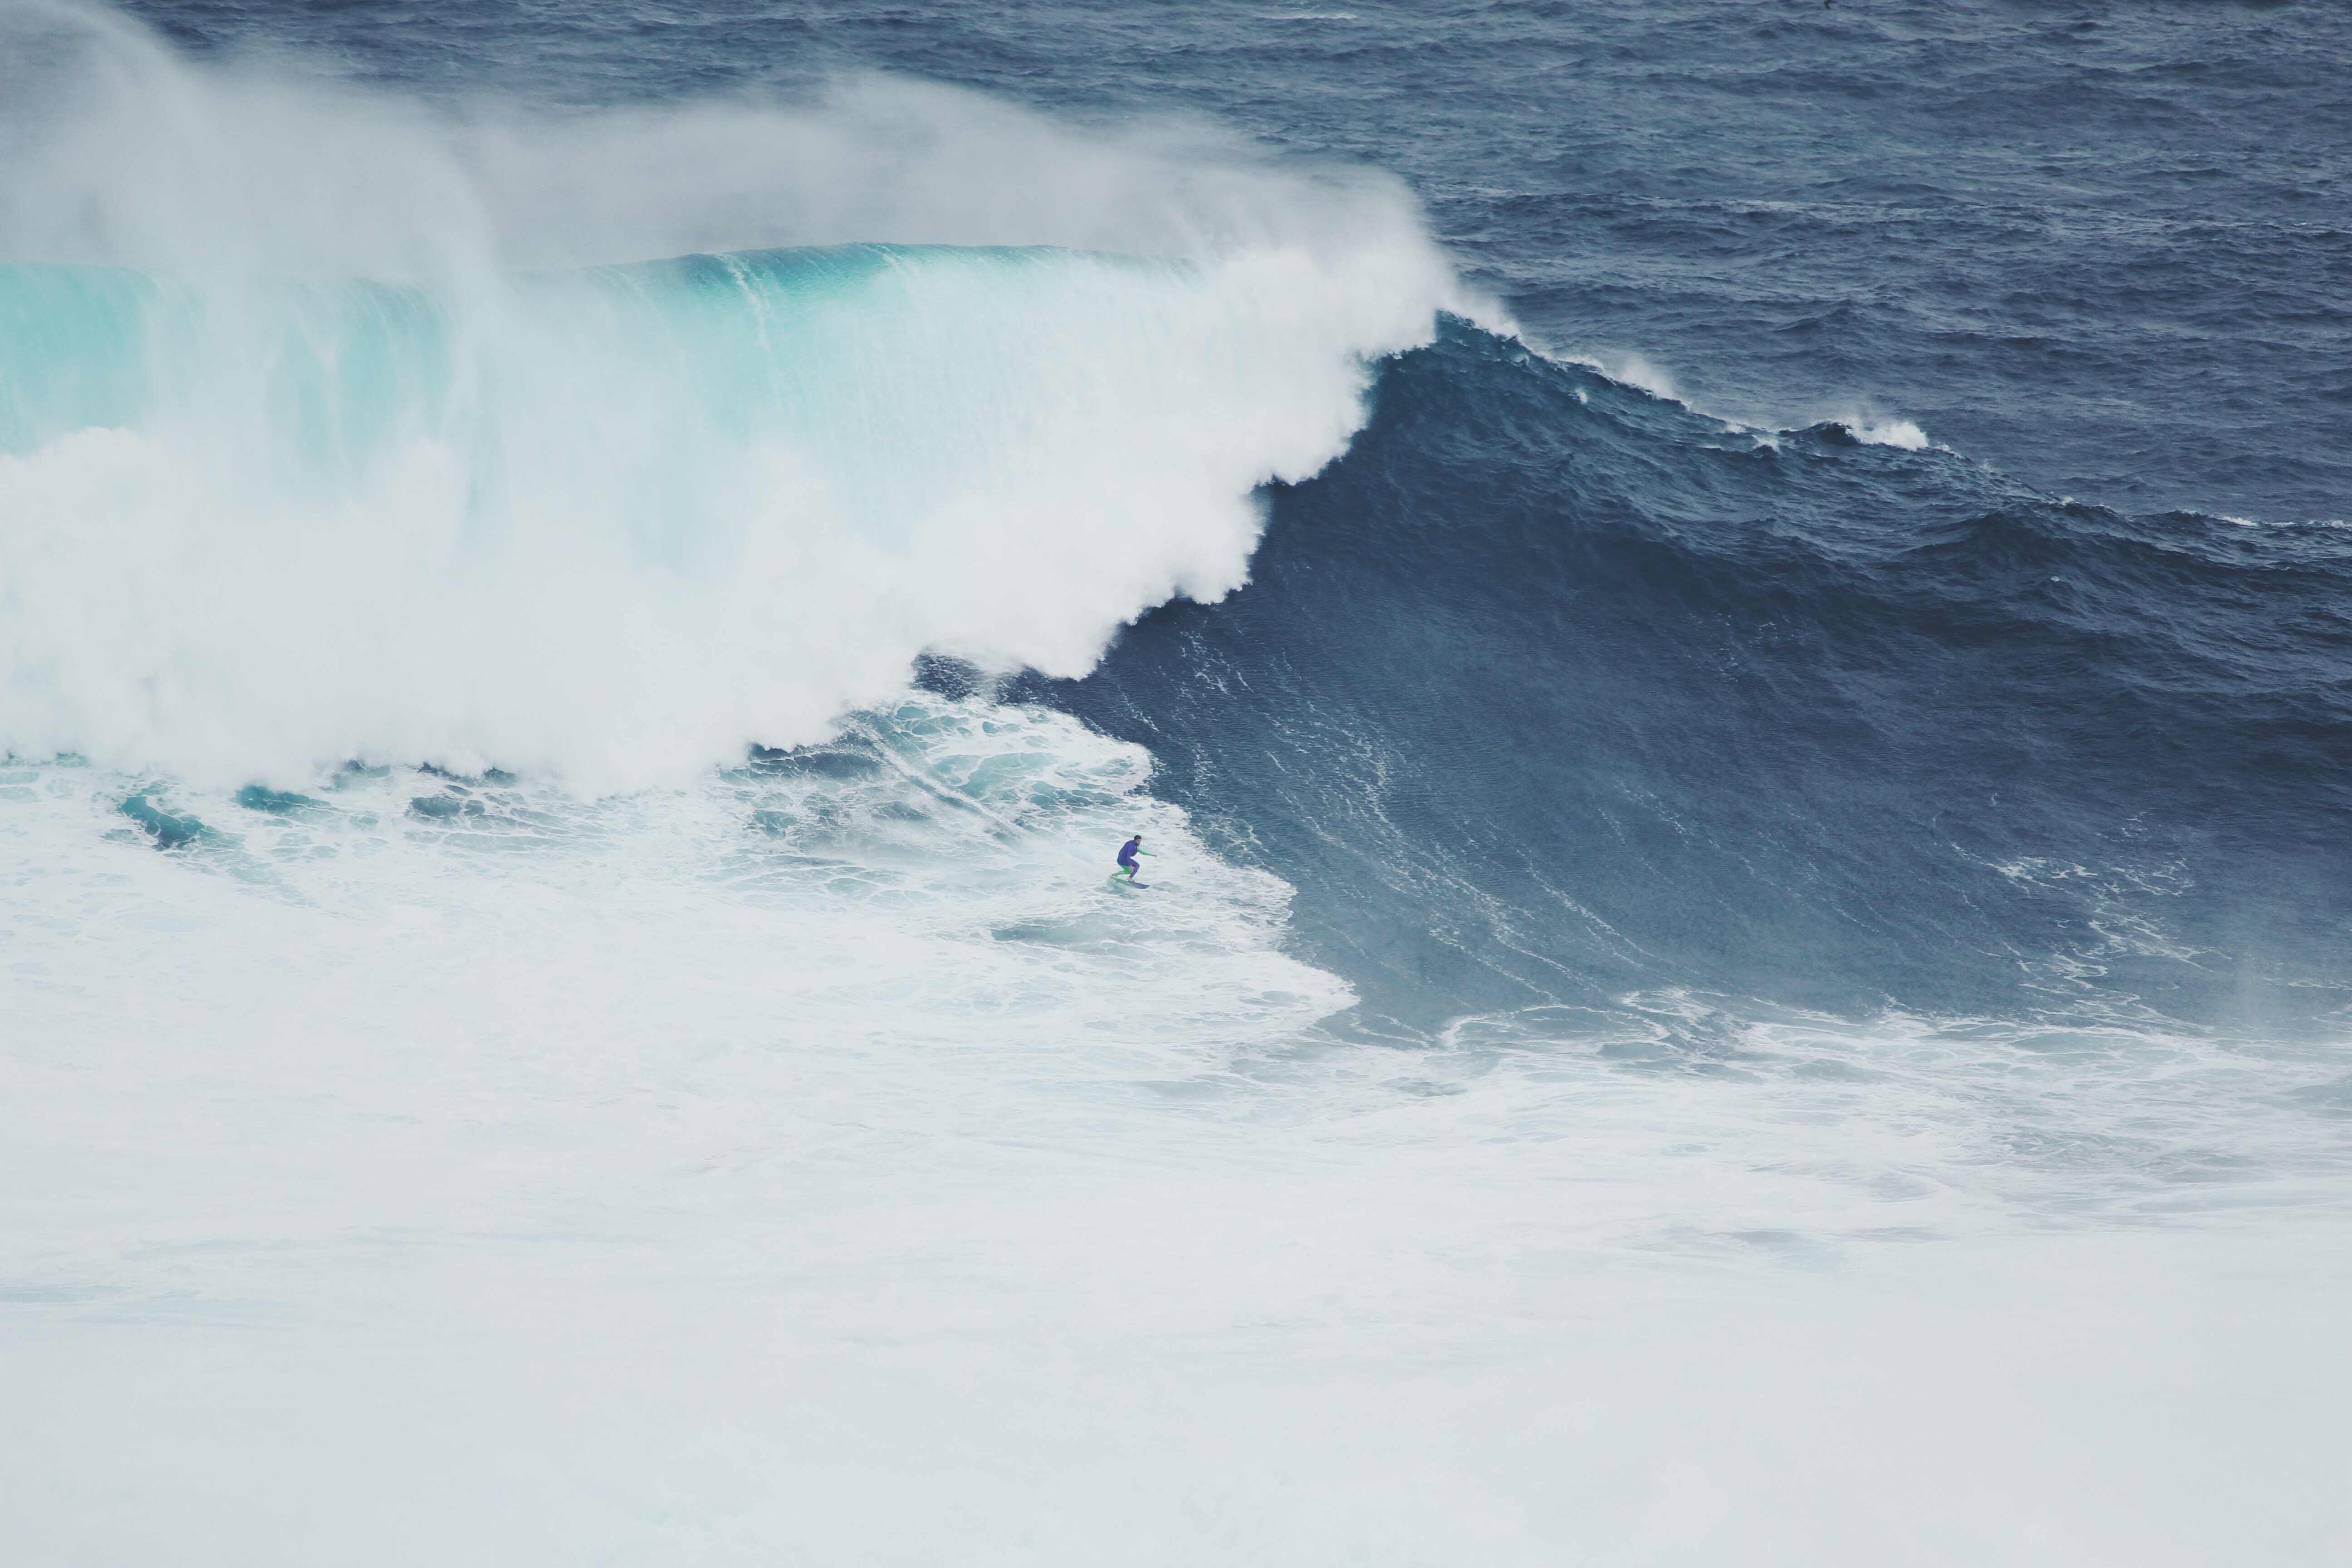
sea, coast, ocean, wave, surfer, surfing, surfboard, sports, water sport, geological phenomenon, wind wave, boardsport, surfing equipment and supplies, surface water sports